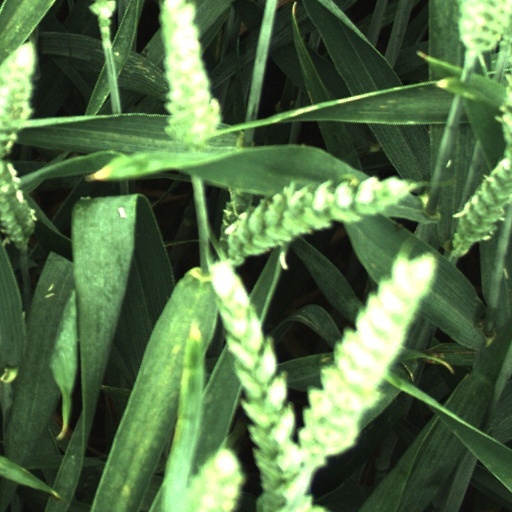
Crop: wheat